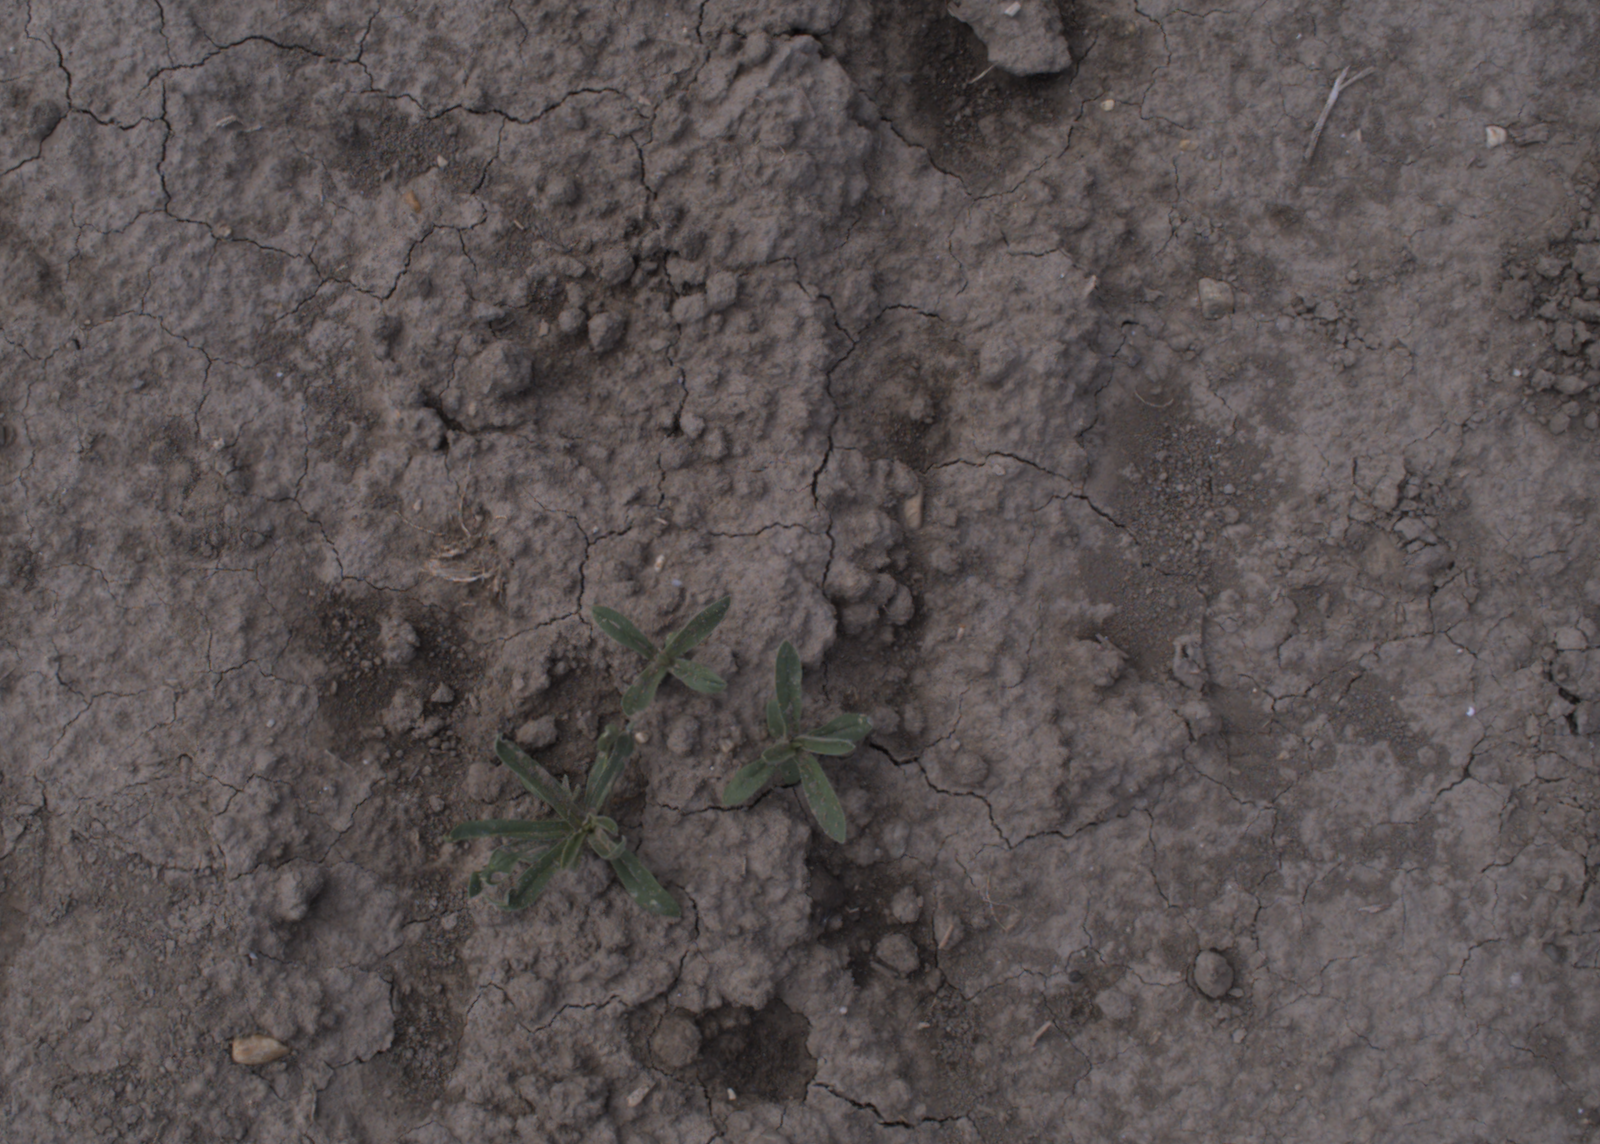
Capture date: 24.08.2020 11:08:44
Weather: mixed
Wind: medium
Seeding date: 21.07.2020
Plant canopy height (mm): 910